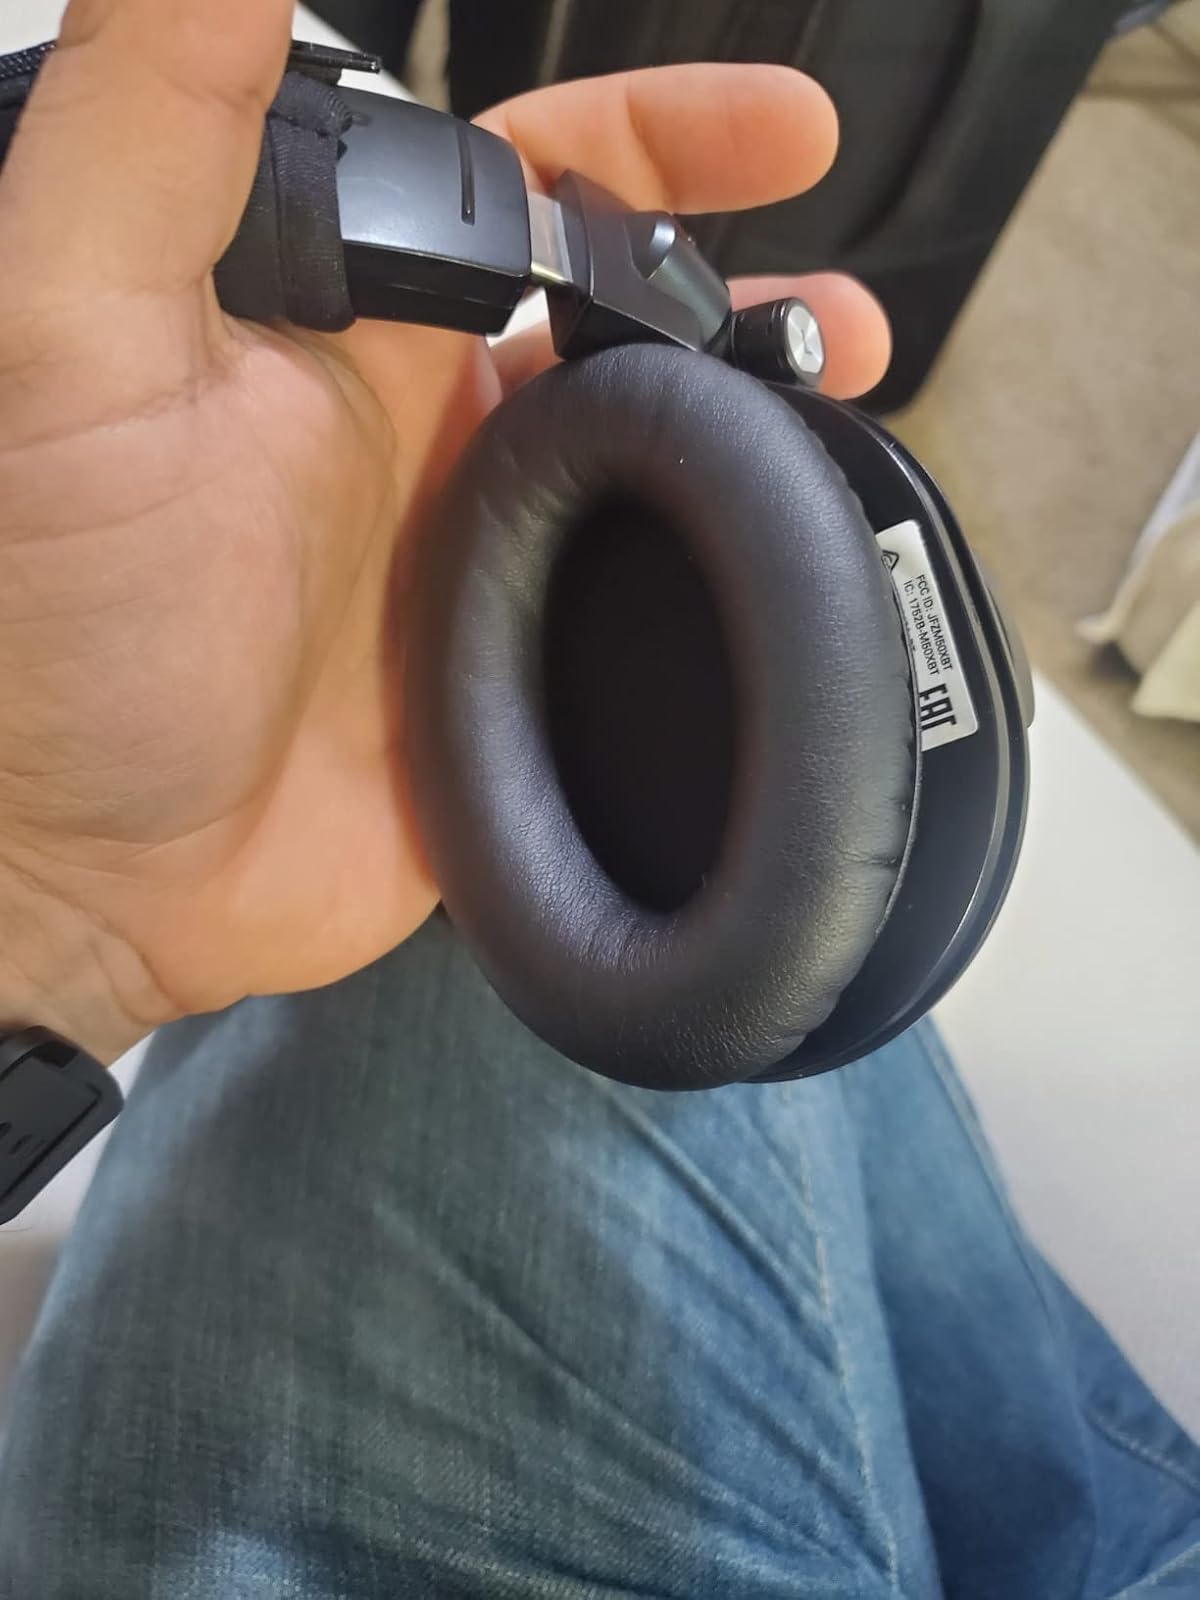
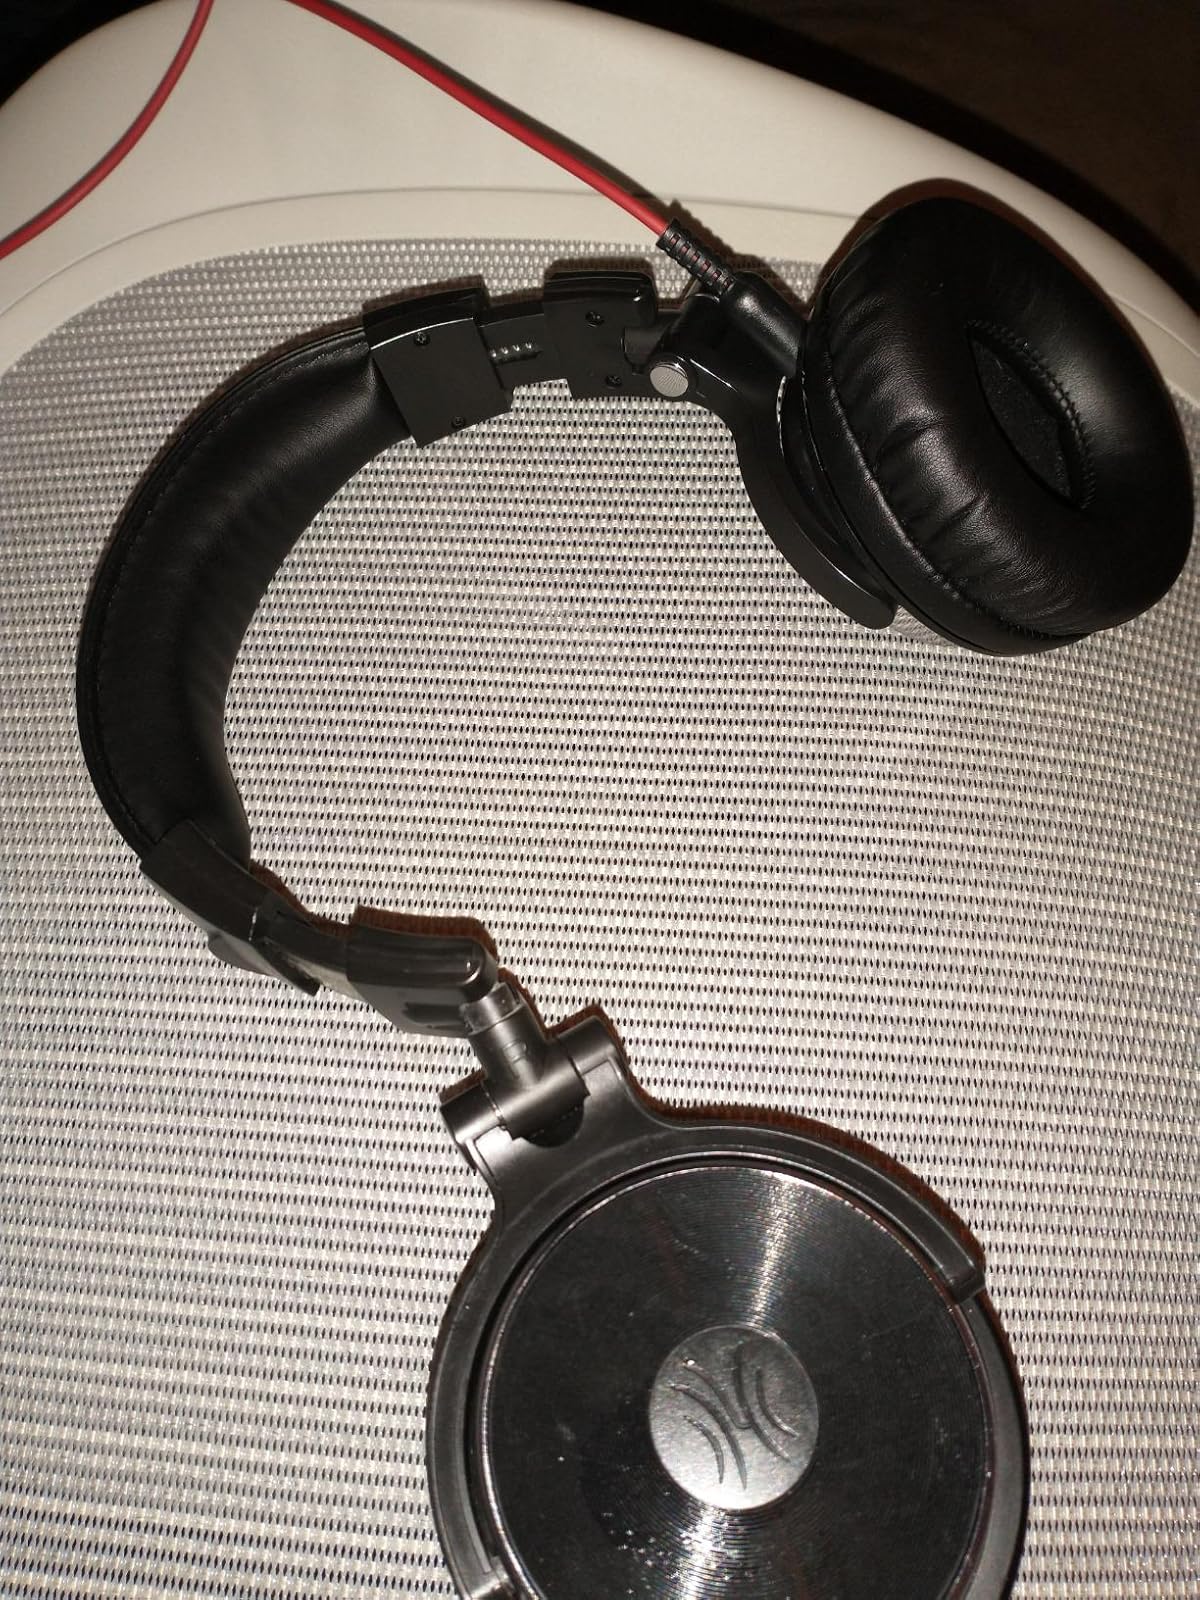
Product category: headphones
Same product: no